Willem Gillisz Kool

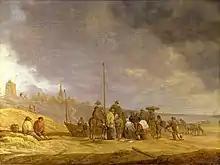
Beach scene with fisherfolk

Willem Gillisz Kool (1608 – 1666), was a Dutch Golden Age painter.